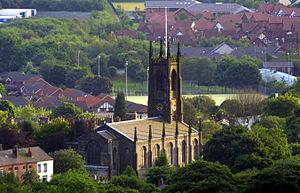
Horwich est une ville anglaise située dans le district métropolitain de Bolton dans le comté du Grand Manchester. En 2011, sa population était de 25 068 habitants.